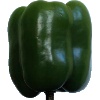
Label: Pepper Green 1